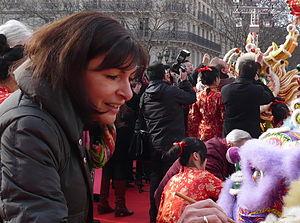
Anne Hidalgo au lancement du Nouvel An chinois Place de l'Hôtel de Ville de Paris
Anne Hidalgo, née le 19 juin 1959 à San Fernando, est une femme politique française possédant également la nationalité espagnole.